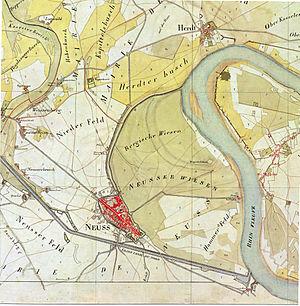
L’Erft est un affluent du Rhin par le sud-ouest, long de 107 km. Il se situe en totalité dans la région de Rhénanie-du-Nord-Westphalie. Ce cours d'eau, très artificialisé à la suite des rejets des eaux d'exhaure des mines de lignite, et envahi par des espèces exogènes en provenance de la vallée du Rhin, fait depuis 1975 l'objet de mesures de renaturation considérables.